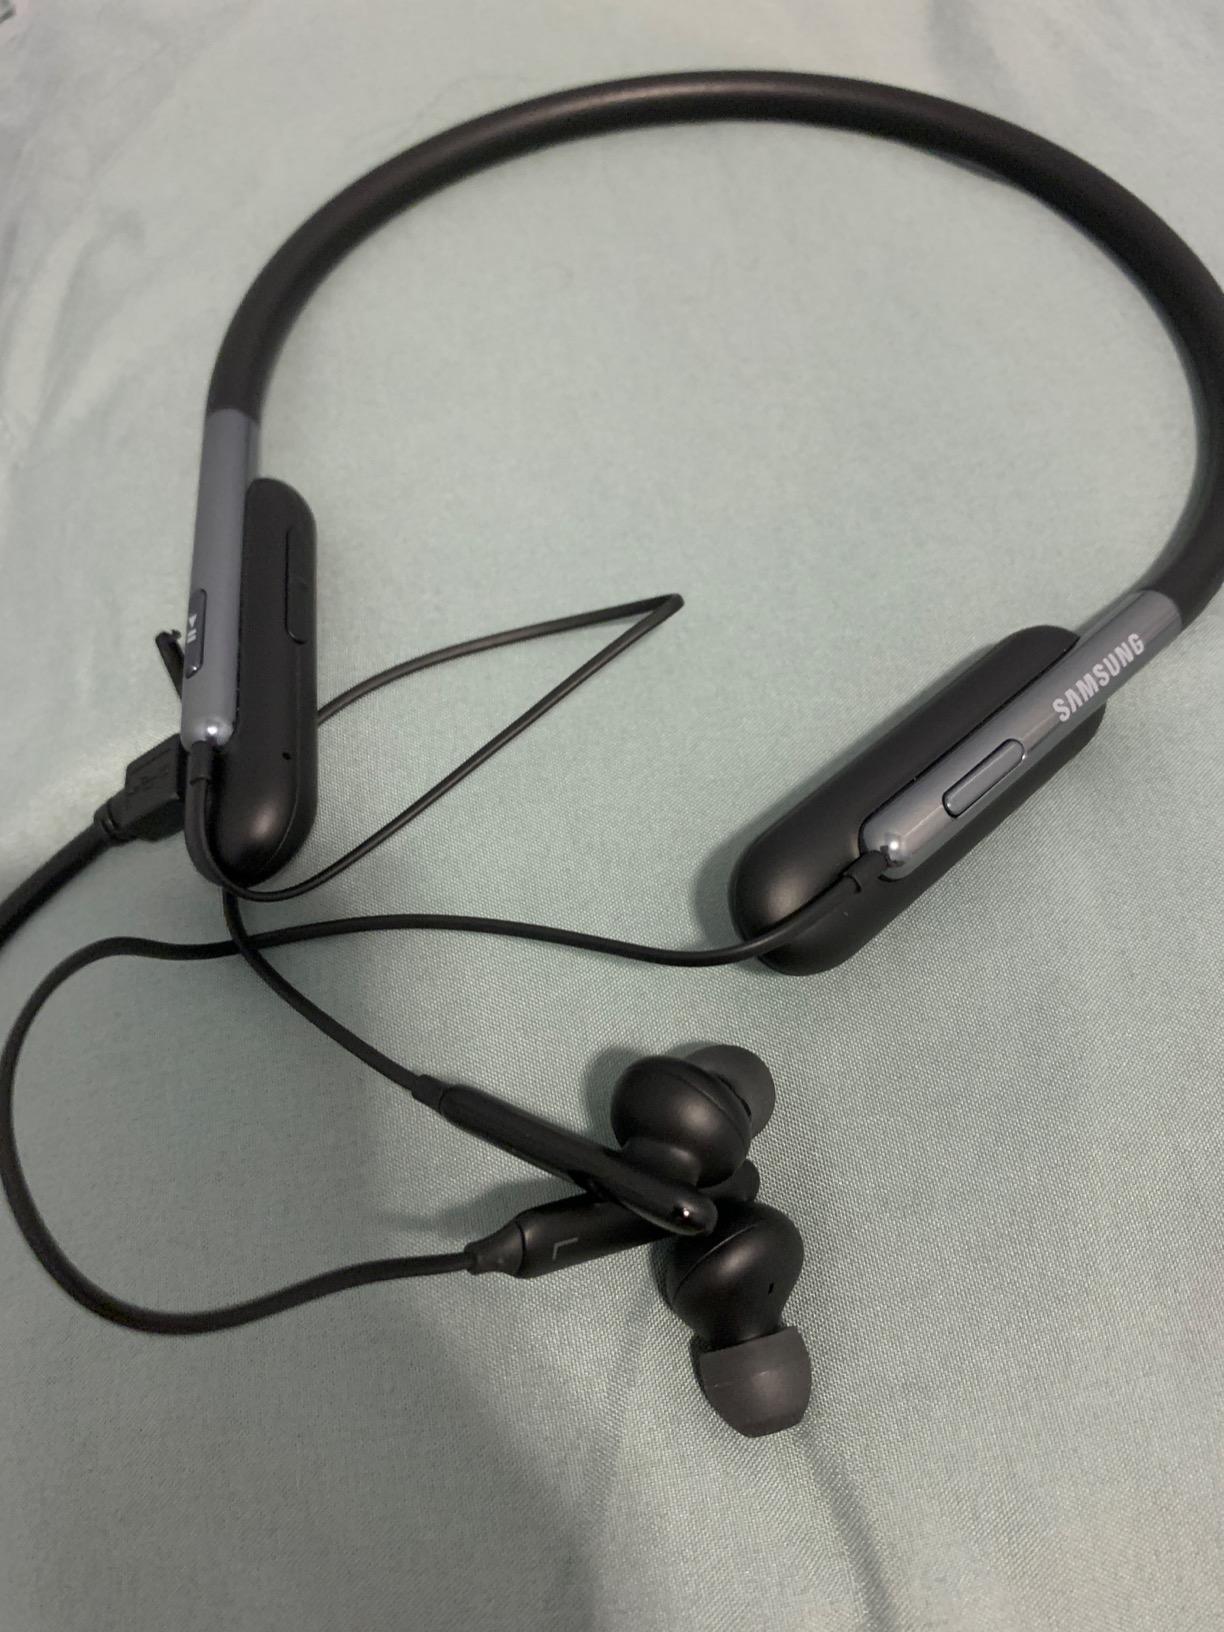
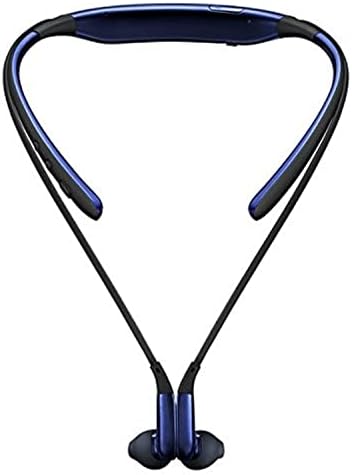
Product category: headphones
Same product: no